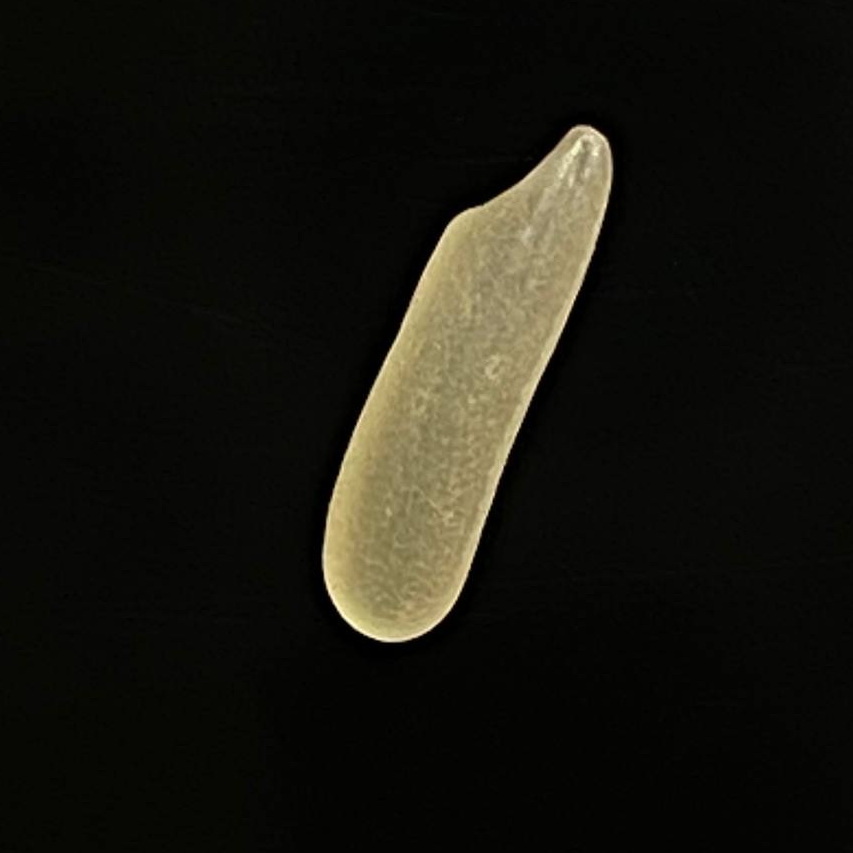
Rice variety: Bashmoti